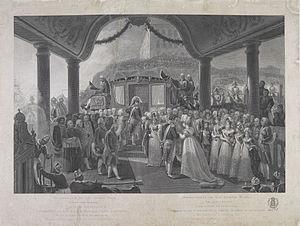
Débarquement de Son Altesse Royale L´Archiduchesse Caroline Leopoldine, Princesse-Royal du Royaume Uni de Portugal, du Brésil et des Algarves, à Rio de Janeiro, le 5 de Novembre de 1817. Português: Desembarque de Sua Alteza Real a Arquiduquesa D. Carolina Leopoldina, Princesa-Real do Reino Unido de Portugal, Brasil e Algarves, no Rio de Janeiro em 5 de Novembro de 1817.